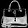
Label: Bag